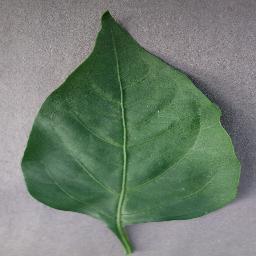
Label: Pepper,_bell___healthy